Girlguiding Scotland

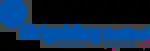
Girlguiding Scotland Branded Logo (2010)

The 39th County of Lones is not geographically located, as it provides support Scotland-wide and therefore sits separate from the regional structure. In all other ways it is identical to the other counties.